1215

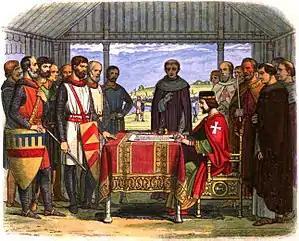
King John of England signs Magna Carta at Runnymede (near Windsor) (1864)

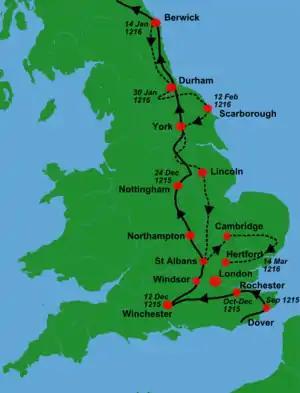
John I's campaign against the Barons from September 1215 to March 1216 in England

Year 1215 (MCCXV) was a common year starting on Thursday of the Julian calendar.